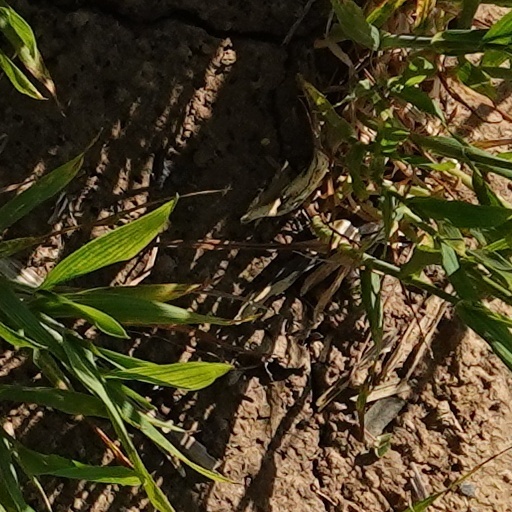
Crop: wheat